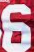
Number: 6